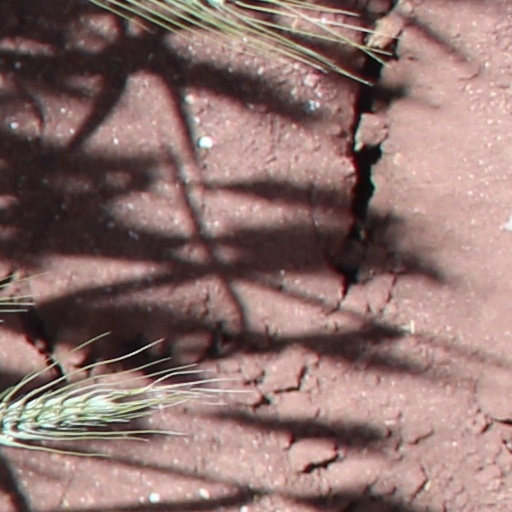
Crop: wheat